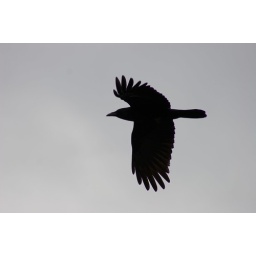
Non-cropped panning shot I took of a bird flying by (first attempt, too).